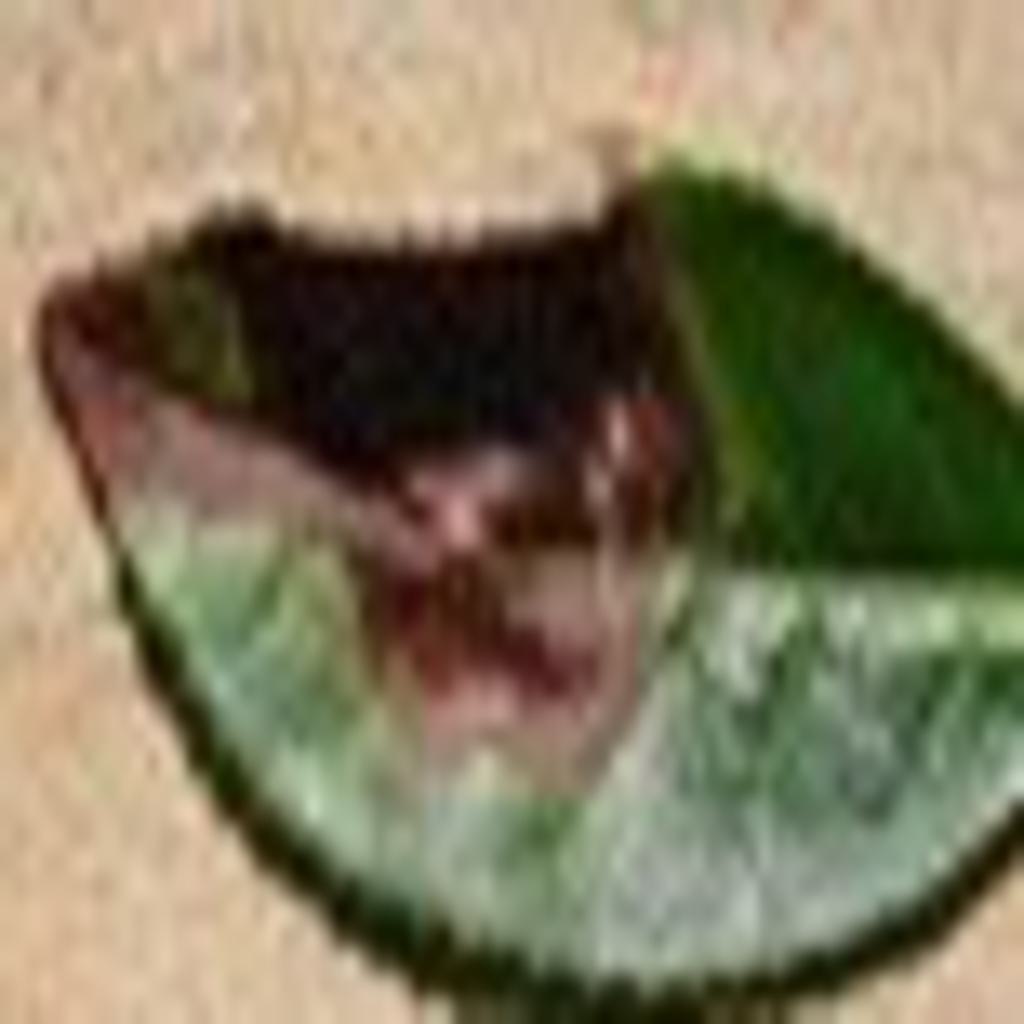
Label: Tea red leaf spot